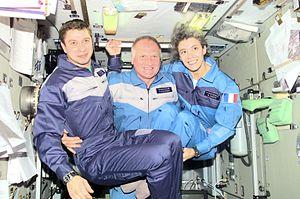
Claudie André-Deshays, épouse Haigneré, née le 13 mai 1957 au Creusot, est une scientifique, spationaute et femme politique française, présidente d'Universcience à Paris entre 2010 et 2015, puis, jusqu'à ce jour, en 2020, conseillère auprès du directeur général de l'Agence spatiale européenne. Elle a été la première femme française et européenne dans l'espace.
TM-33 est une mission Soyouz vers la Station spatiale internationale.